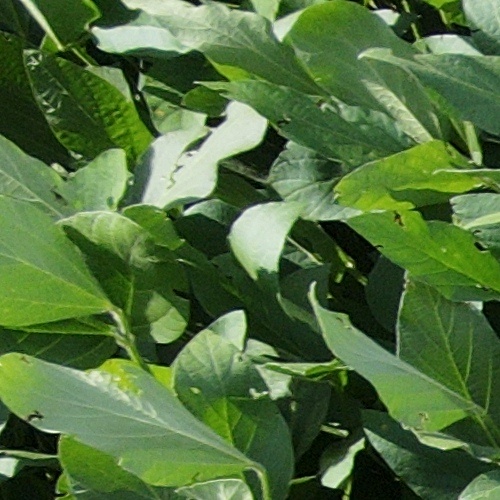
Label: Caterpillar